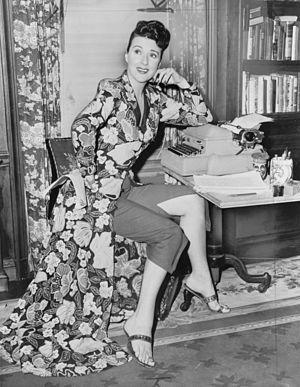
Ecdysiaste est un néologisme de 1940 pour désigner le métier de stripteaseuse. Il fut inventé par H. L. Mencken à la demande de l'une des toute premières artiste stripteaseuse de l'époque, Rose Louise Hovick alias « Gypsy Rose Lee » qui lui demanda d'imaginer un terme « plus digne » pour qualifier sa profession. Mencken, qui adorait la vie nocturne, proposa ecdysiaste, du grec ancien ἔκδυσις, qui signifie « quelqu'un qui s'effeuille ». Le terme n'eut à l'époque, pas grand succès tant pour son caractère décalé et extravagant que pour l'illégalité de cette activité durant ces années à la morale puritaine.
Gypsy Rose Lee, née Rose Louise Hovick le 8 janvier 1911 et morte le 26 avril 1970, était une artiste de burlesque américaine et une vedette célèbre pour son numéro de striptease. Également actrice, autrice et dramaturge, elle a publié des mémoires en 1957, adaptées en comédie musicale avec Gypsy.